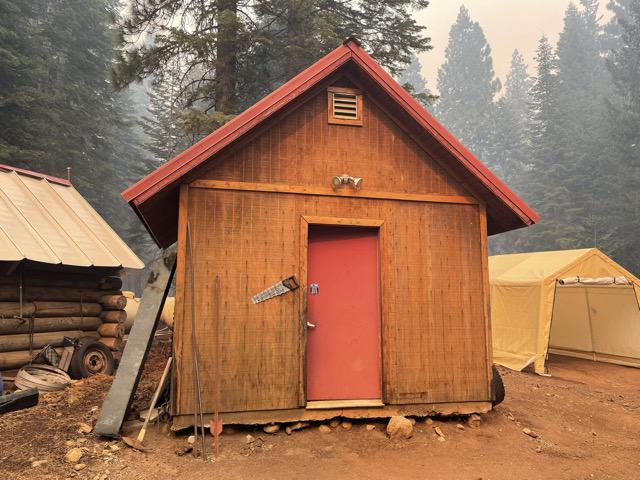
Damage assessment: no_damage